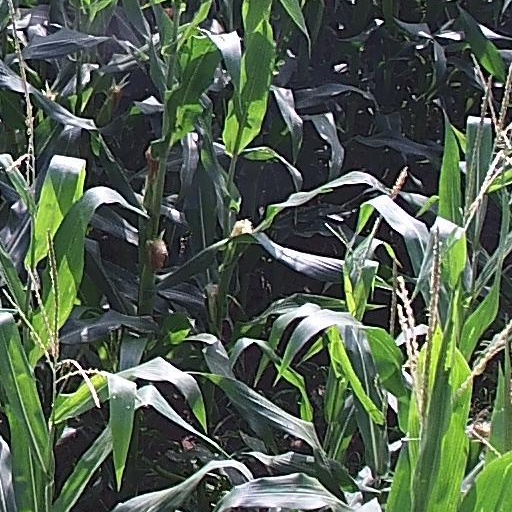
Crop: maize; corn